Hattori Racing Enterprises

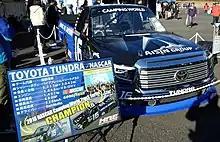
Brett Moffitt's championship-winning truck on display in 2018

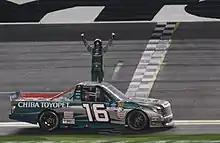
Austin Hill celebrating after winning the NextEra Energy 250 in 2019

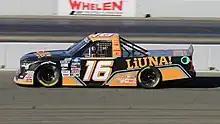
Tyler Ankrum in the No. 16 at Sonoma Raceway in 2022

In January 2024, The No. 16 truck owner points were bought by Reaume Brothers Racing. In February 2024, the team announced it would be scaling back to a part-time schedule. Hattori would make its first start of the season at North Wilkesboro, with the No. 16 being driven by Aric Almirola.